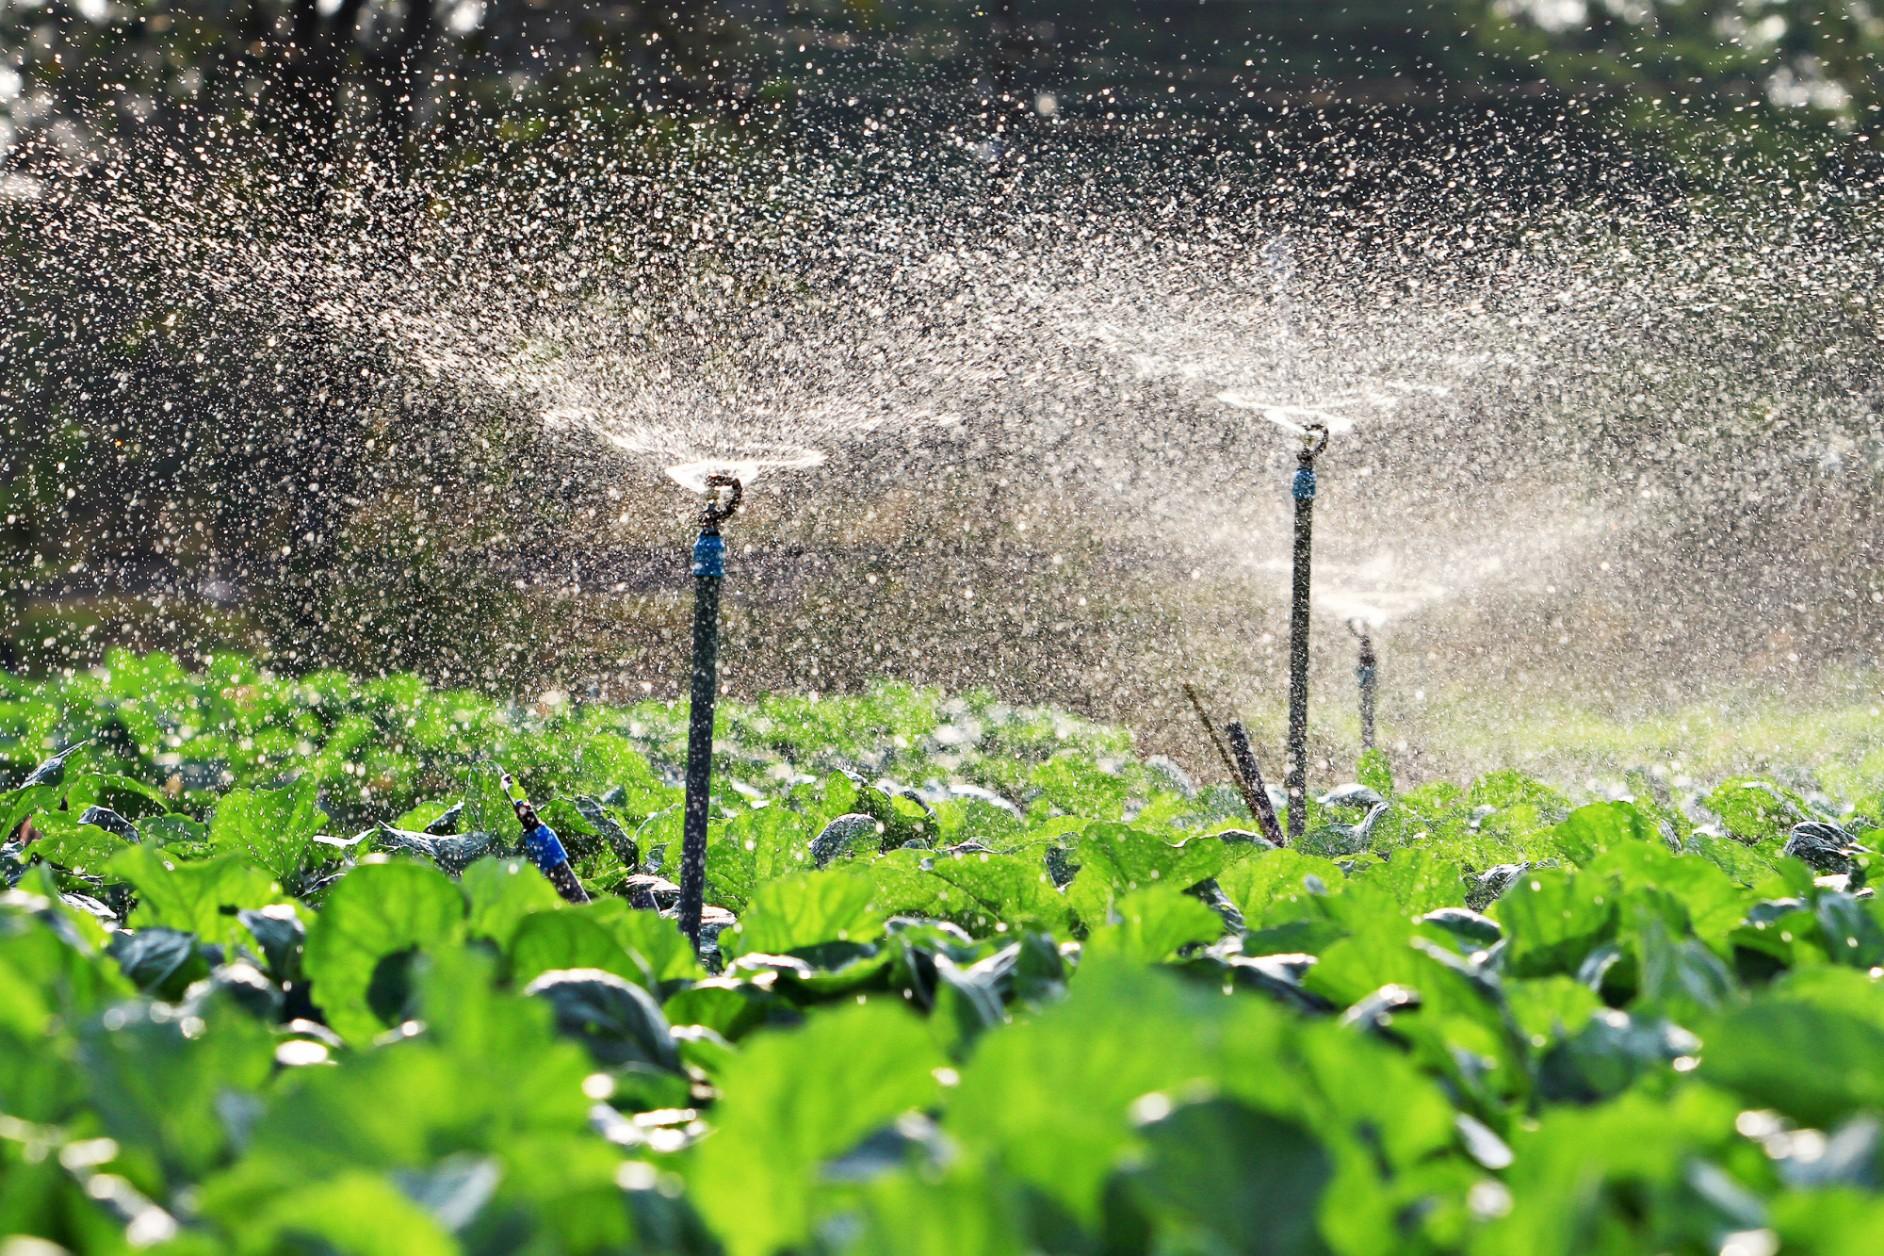
Mfumo wa umwagiliaji unaotumika katika mashamba makubwa ukitumia kifaa maalumu kinachozunguka na kunyunyiza maji kwa njia ya matone ambayo yanatokea kama vile mvua.